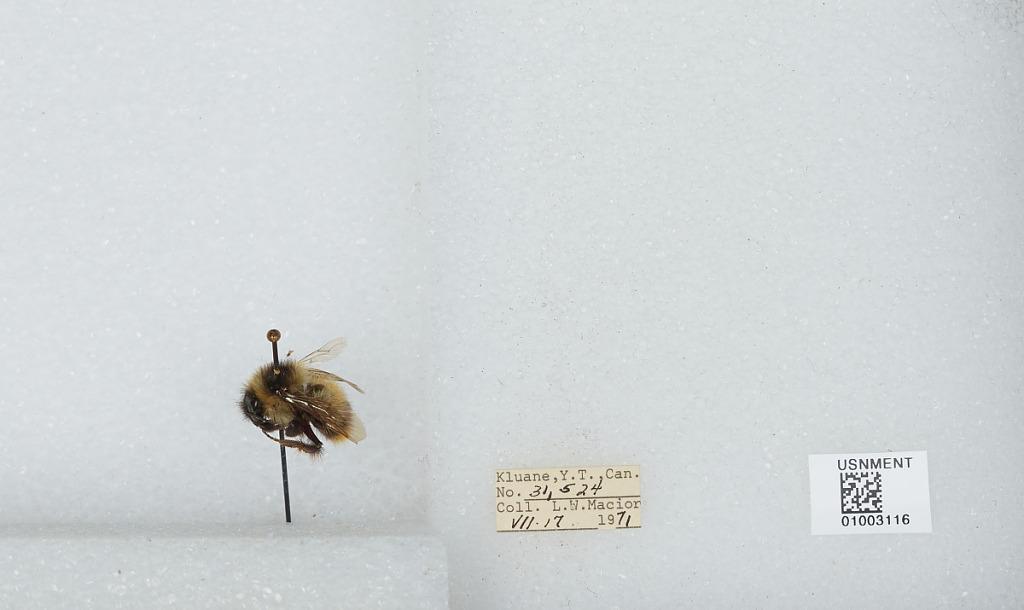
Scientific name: Bombus (Pyrobombus) frigidus Smith
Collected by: L. Macior
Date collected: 1971-7-17
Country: Canada
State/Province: Yukon Territory
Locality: Kluane
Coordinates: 60.75, -139.5